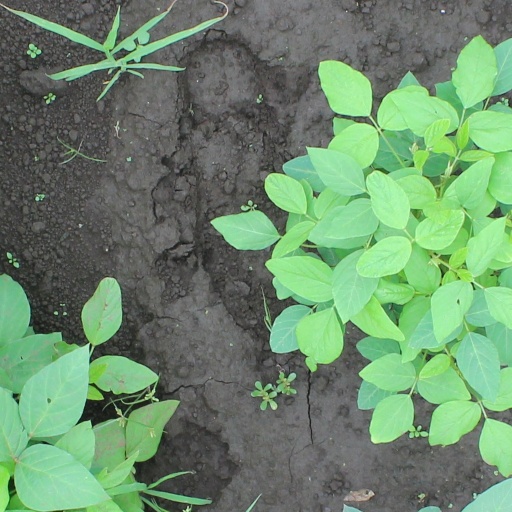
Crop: soybean